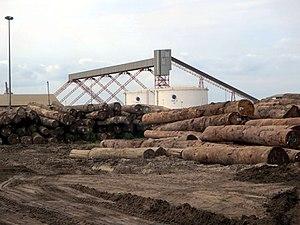
La déforestation du bassin du Congo, et en particulier au sein de la République démocratique du Congo qui abrite les deux tiers des massifs forestiers, est un enjeu écologique majeur à la fois sur le plan national et international. Abritant une diversité biologique remarquable et capturant un stock important de carbone, la forêt voit sa surface réduite en raison de l'extension des terres agricoles, de l’exploitation artisanale et industrielle, ainsi que de la construction des routes qui permettent d'en tirer les richesses. En raison de son ampleur, elle risque de bouleverser le changement climatique, menace la vie de nombreuses espèces et conduit à une dégradation des sols, qui à son tour amenuise la productivité agricole. Des politiques environnementales et des associations écologistes luttent pour la préservation de la forêt à différentes échelles.
Pointe-Noire est la capitale économique de la République du Congo, située à l’extrême sud du pays. Sise à l'ouest de l'Afrique, sur la façade atlantique, la ville constitue le débouché naturel d'un axe de communication prépondérant entre l’Afrique centrale et les eaux internationales ; à ce titre, elle représente pour la République du Congo un poumon économique alimenté par l'activité du terminal pétrolier de Djeno et de son port en eau profonde.